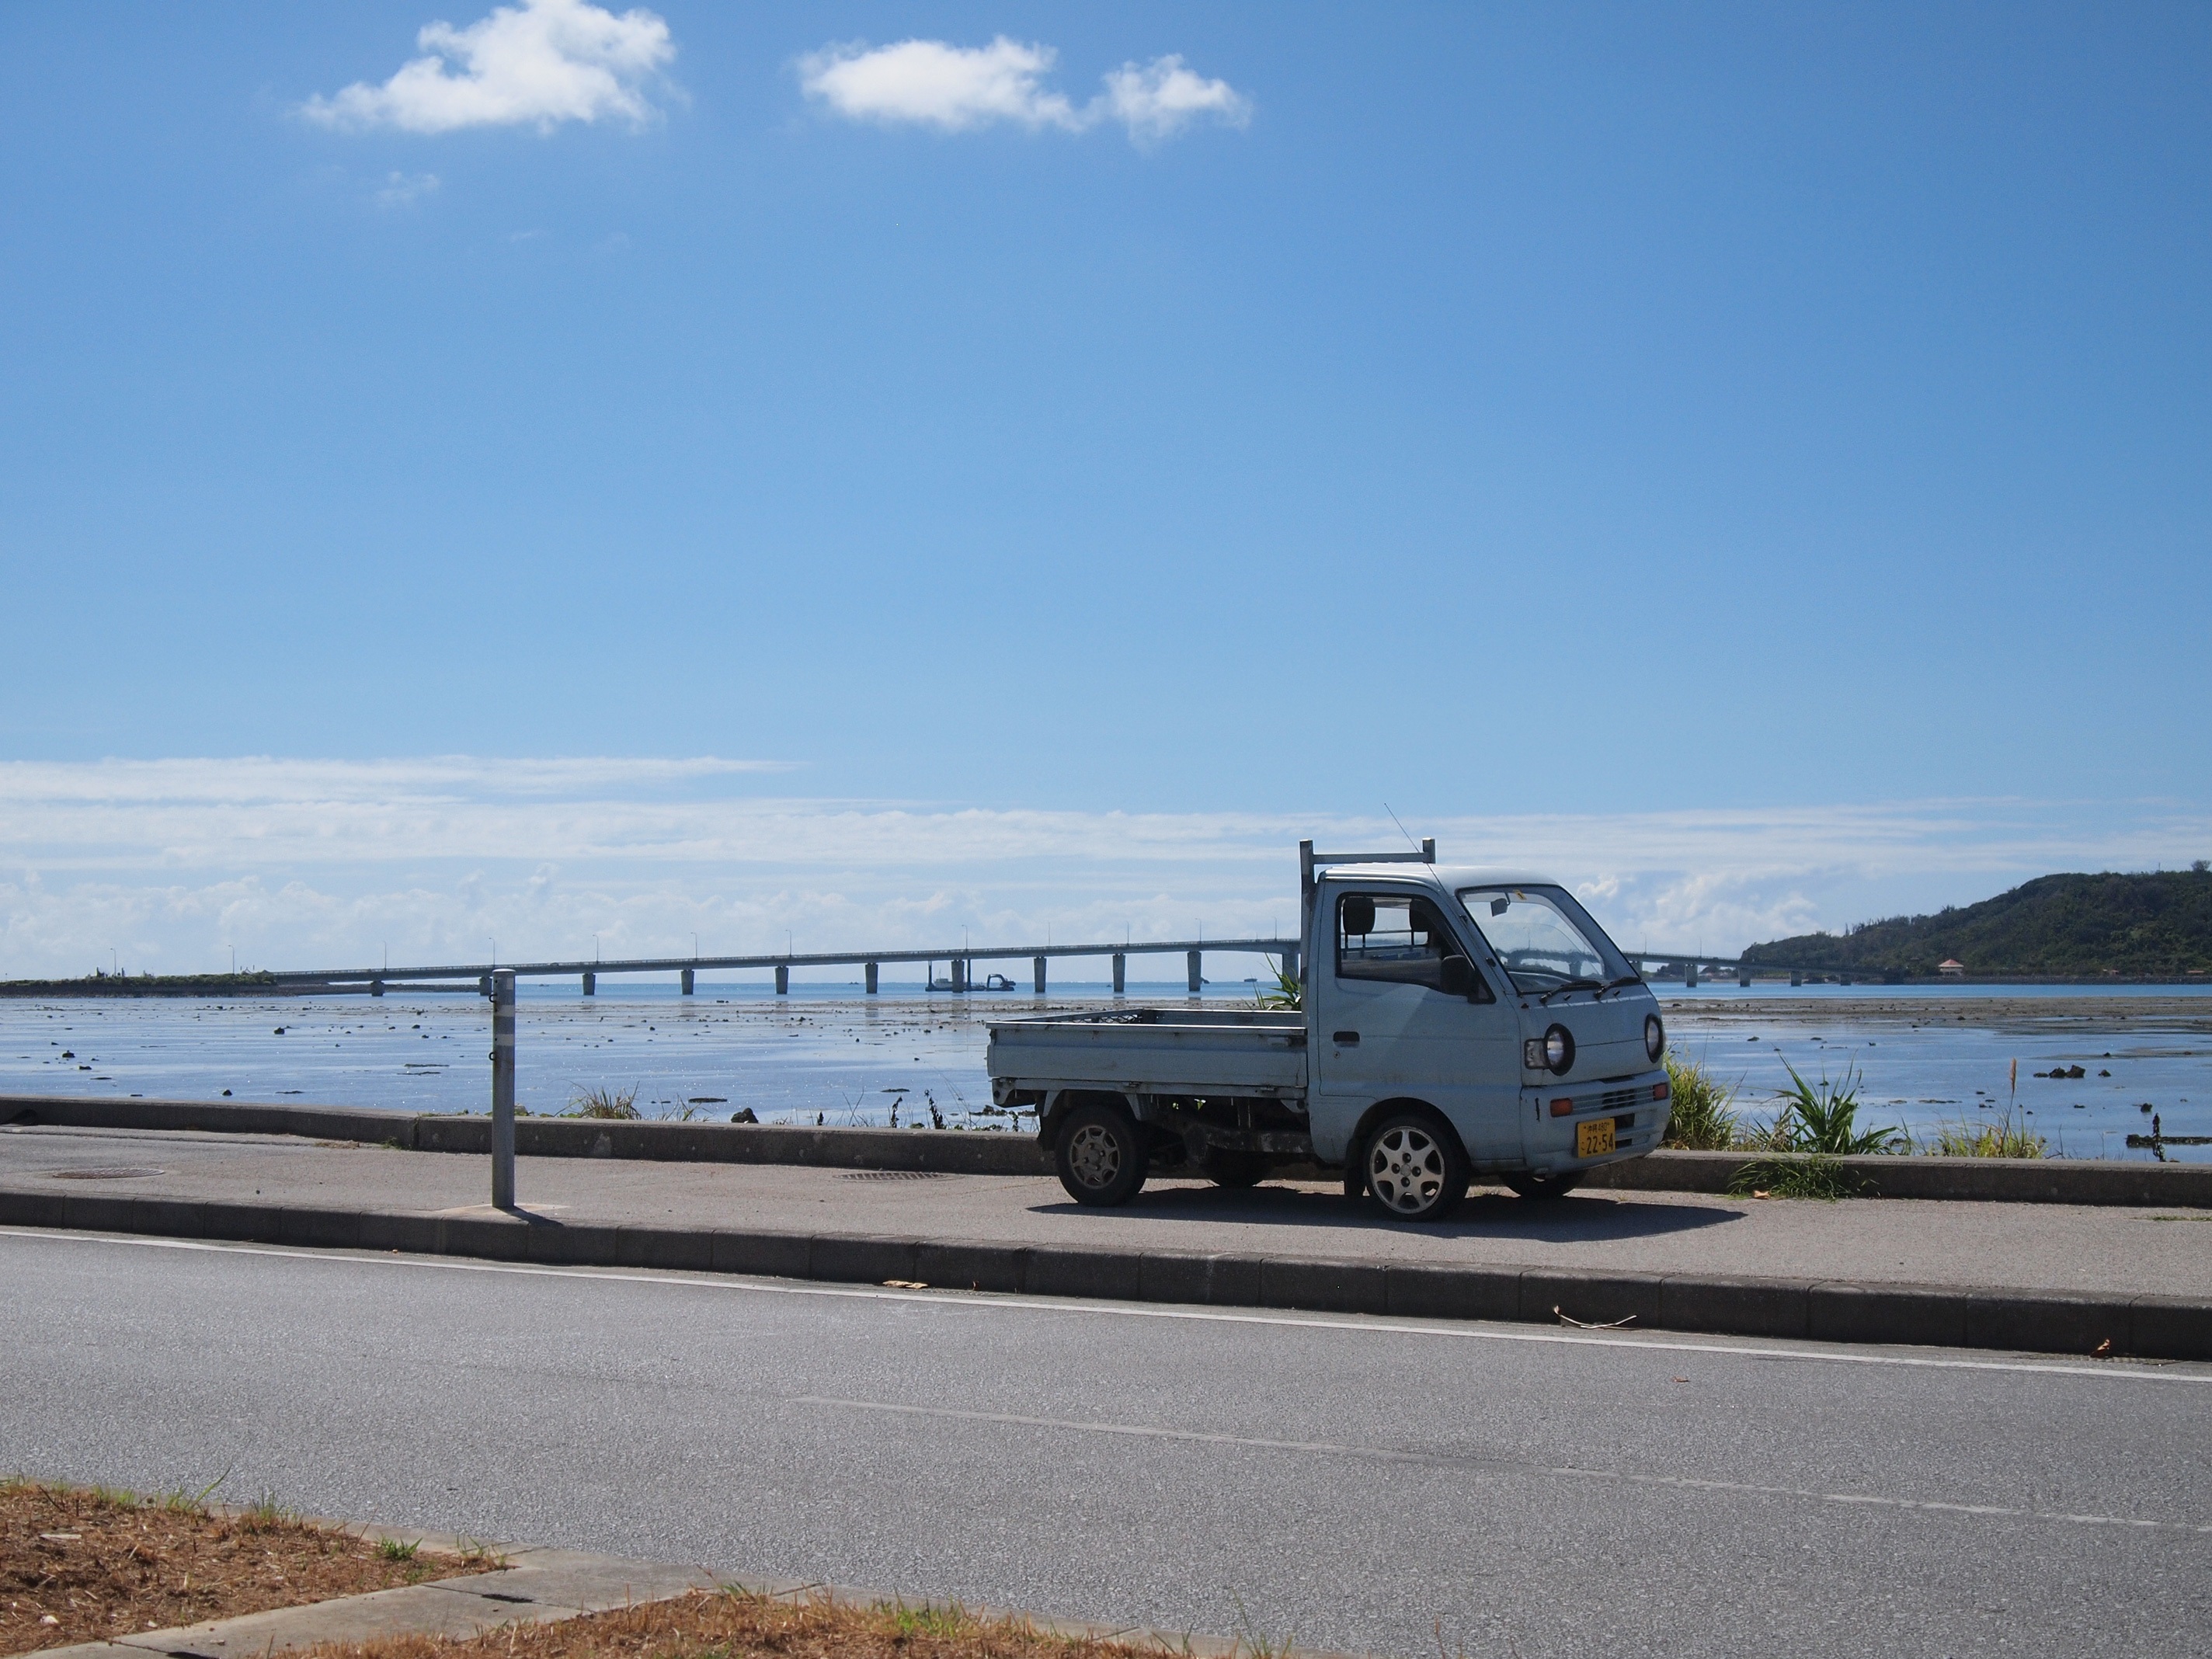
beach, sea, coast, boat, shore, highway, asphalt, walkway, vacation, transport, vehicle, bay, japan, blue sky, tracks, ferry, infrastructure, okinawa